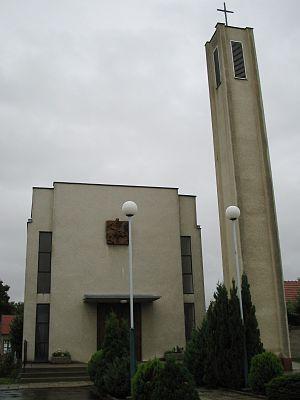
Kozojídky est une commune du district de Hodonín, dans la région de Moravie-du-Sud, en République tchèque. Sa population s'élevait à 522 habitants en 2017.